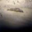
Label: seal